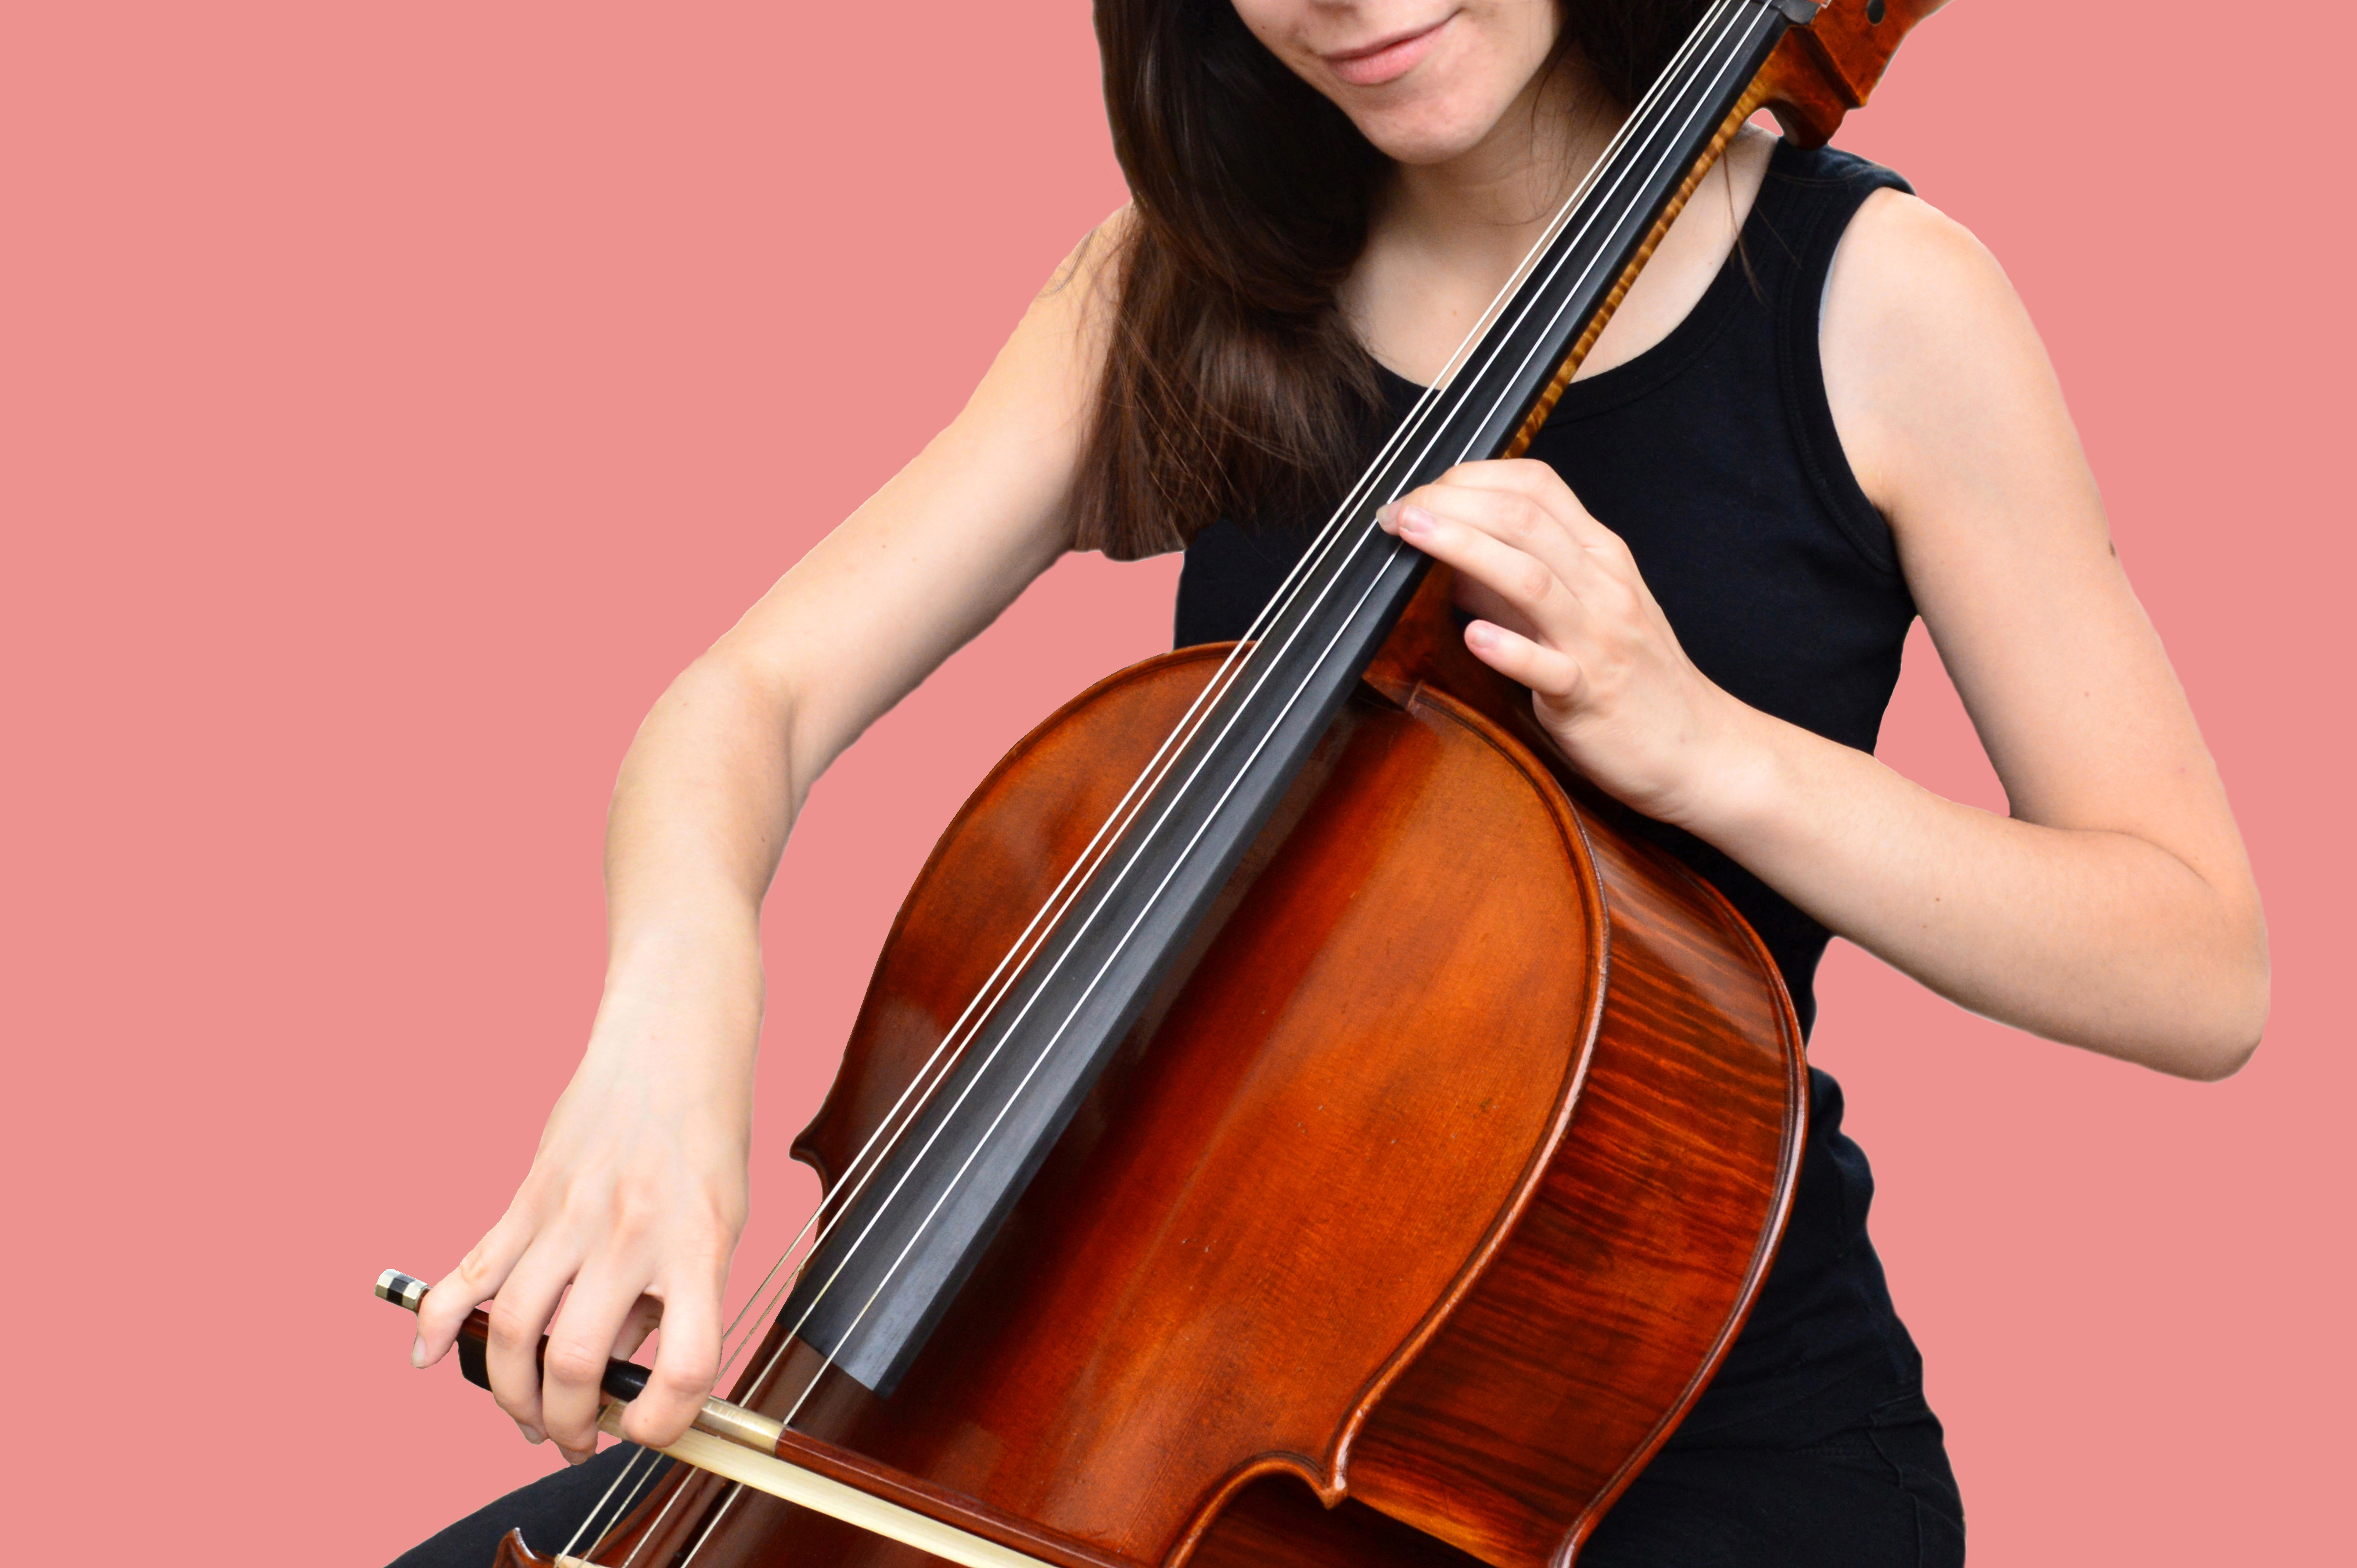
music, girl, acoustic guitar, musical instrument, violin, musique, bassist, chica, fille, cello, guitarist, musica, bass guitar, musik, ragazza, noia, viola, violinist, m dchen, melody, melodie, melodia, violoncello, violoncelle, violoncel, violonchelo, double bass, string instrument, bowed string instrument, violin family, slide guitar, viol, violist, violone